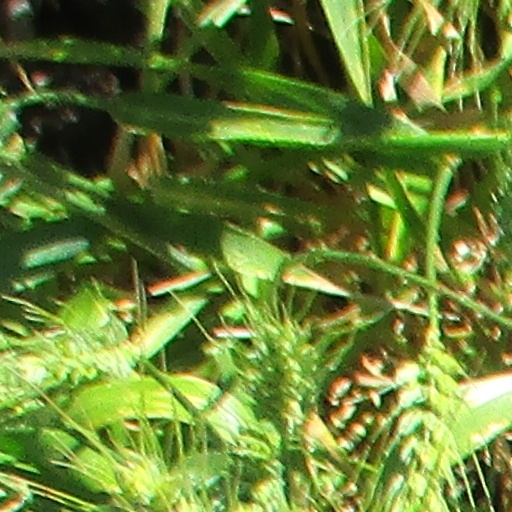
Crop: wheat